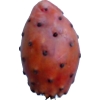
Label: cactus_fruit_red